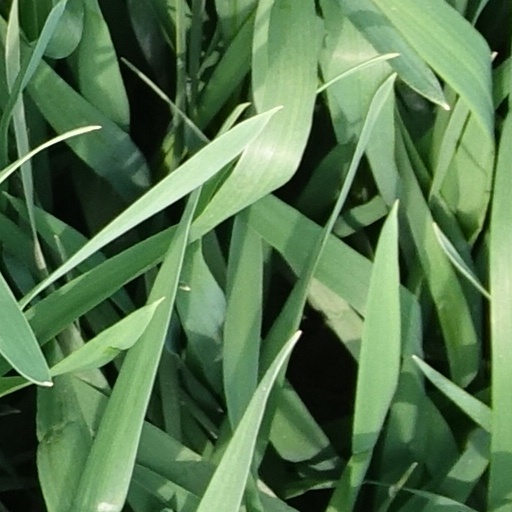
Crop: wheat